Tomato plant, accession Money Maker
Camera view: bottom (45 deg); turntable rotation: 90 degrees
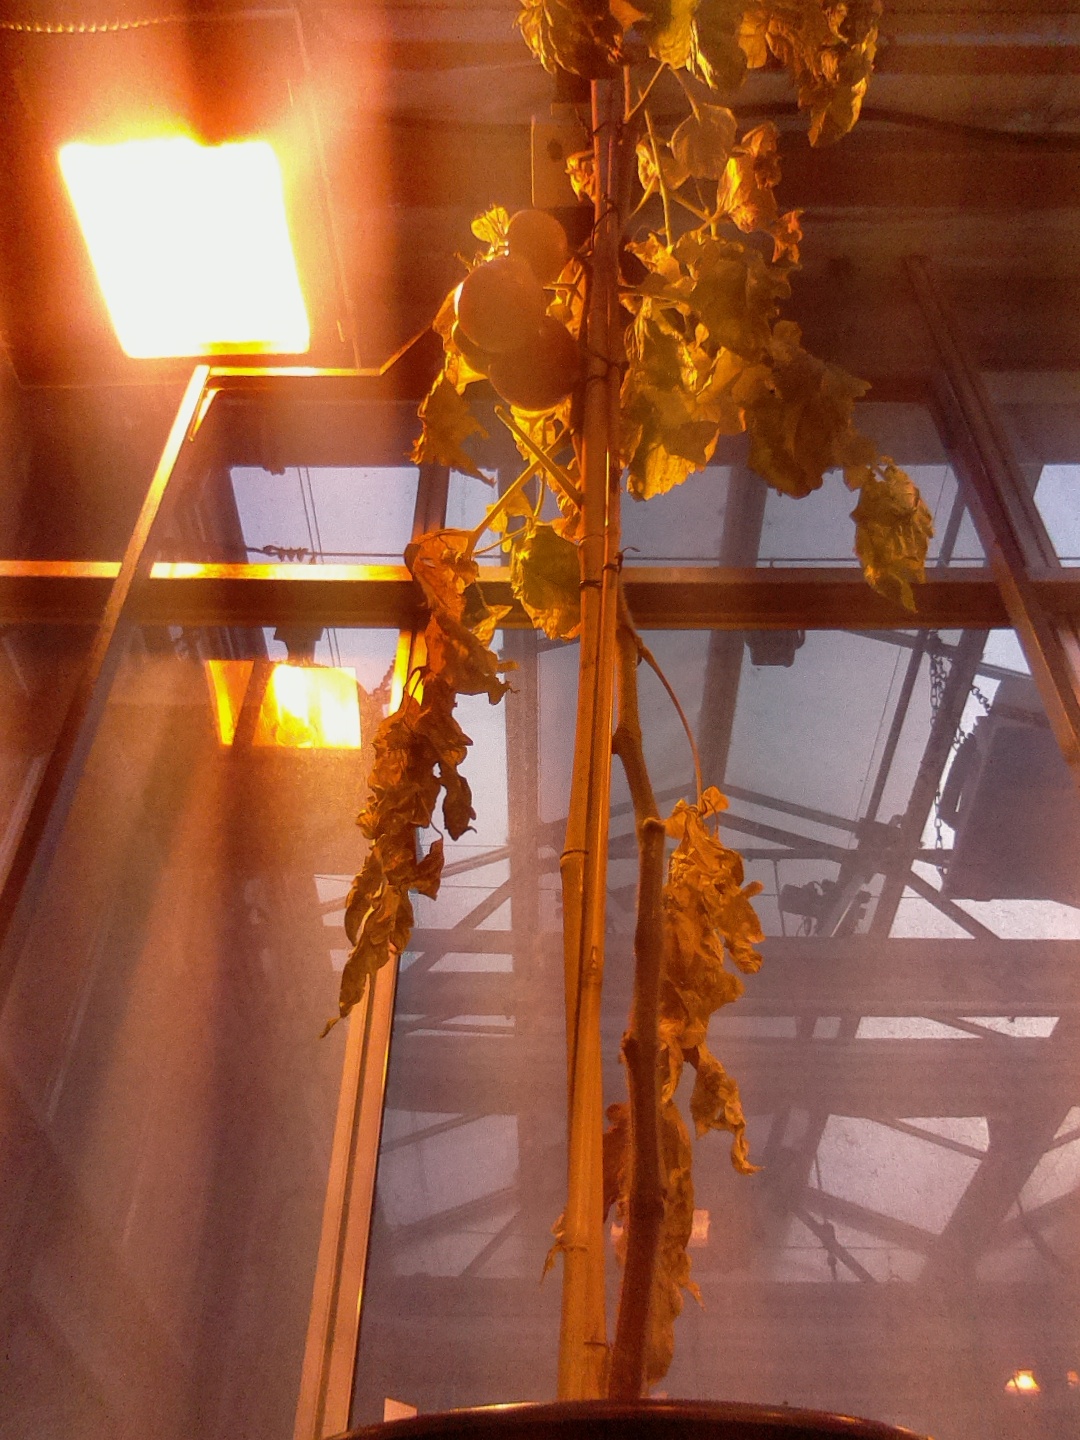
BBCH growth stage 82: 20%-30% of fruits show typical fully ripe color